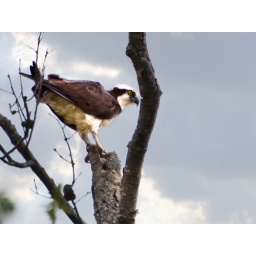
this bird was looking over the lake for fish to prey on